Niagara Mohawk Building

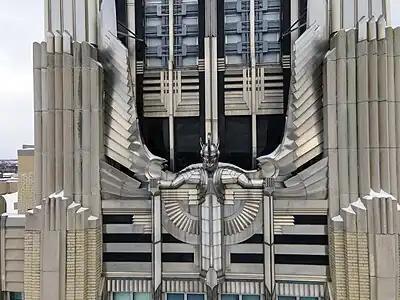
The art deco Niagara Mohawk Building in Syracuse, New York, 2022.

The Niagara Mohawk Building is an art deco classic building in Syracuse, New York. The building was built in 1932 and was headquarters for the Niagara Mohawk Power Corporation, what was "then the nation's largest electric utility company". The company has since been acquired by merger into National Grid plc.